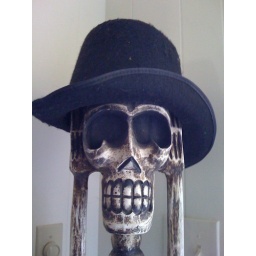
skeleton by the front door with hat